Travis Pastrana

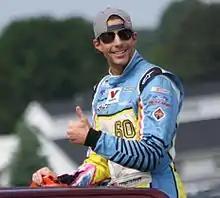
Pastrana during driver intros at Road America in 2013

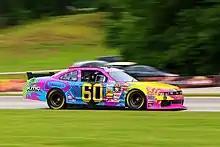
Pastrana's No. 60 at Road America in 2013

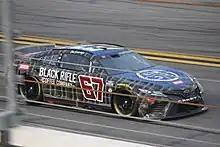
Pastrana at the Daytona 500

Pastrana made his debut in NASCAR competition by driving in the 2011 Toyota All-Star Showdown, finishing sixth. Later in the year, he competed in NASCAR driver Denny Hamlin's Short Track Showdown at Richmond International Raceway, finishing 31st after being involved in a crash on lap two. Pastrana later formed a partnership with Michael Waltrip Racing and Gary and Blake Betchel called Pastrana-Waltrip Racing, and in 2011, ran three K&N Pro Series East starts, with his debut at Richmond in the Blue Ox 100, finishing 33rd. Pastrana's plans to compete in 2011 in the Nationwide Series were cancelled as a result of his injuries at the X-Games in July of that year; as a result, his scheduled race at Indianapolis Raceway Park was officially written off as a withdrawal.